Adriatik Llalla

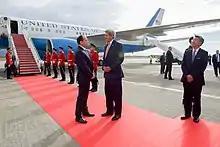
U.S. Secretary of State John Kerry, flanked by U.S. Ambassador to Albania Donald Lu, chats with Albanian President Bujar Nishani after arriving in Tirana, on February 14, 2016

The conflict between the General Prosecutor and the US ambassador to Albania, began almost immediately after Lu's transfer to the embassy. According to Llalla's written reports to both the president of the country and the speaker of the Albanian parliament, as well as to the US Congress itself, Lou quickly went beyond the limits of his diplomatic duties and became a political actor in the country. Lou, in collaboration with organizations funded by the George Soros Foundation, tried to manipulate public opinion and officials to pressure the government and opposition to implement the reform. According to Lalla, he tried on several occasions to pressure the prosecutor to speak out publicly in favor of the reform and to encourage his subordinates to do the same. He even claimed that Lou had suggested to him that, if necessary, he should even arrest Ilir Meta, whom Lou considered to be a corrupt politician, for obstructing judicial reform. The confrontation began to take public form in early February 2017, when Lu accused Llalla by name that his actions undermining efforts to clean up the judicial system."(...)We are already seeing powerful people try to maintain their control over the Courts and over the Prosecutors.”(...) “The most recent example of this is the action of Albania's Prosecutor General. For more than 18 months he has consistently and loudly spoken out against the Judicial Reform. In November and December, Prosecutors tried and failed to seize the HIDAACI computer servers that are vital for the vetting”"-said Lu.